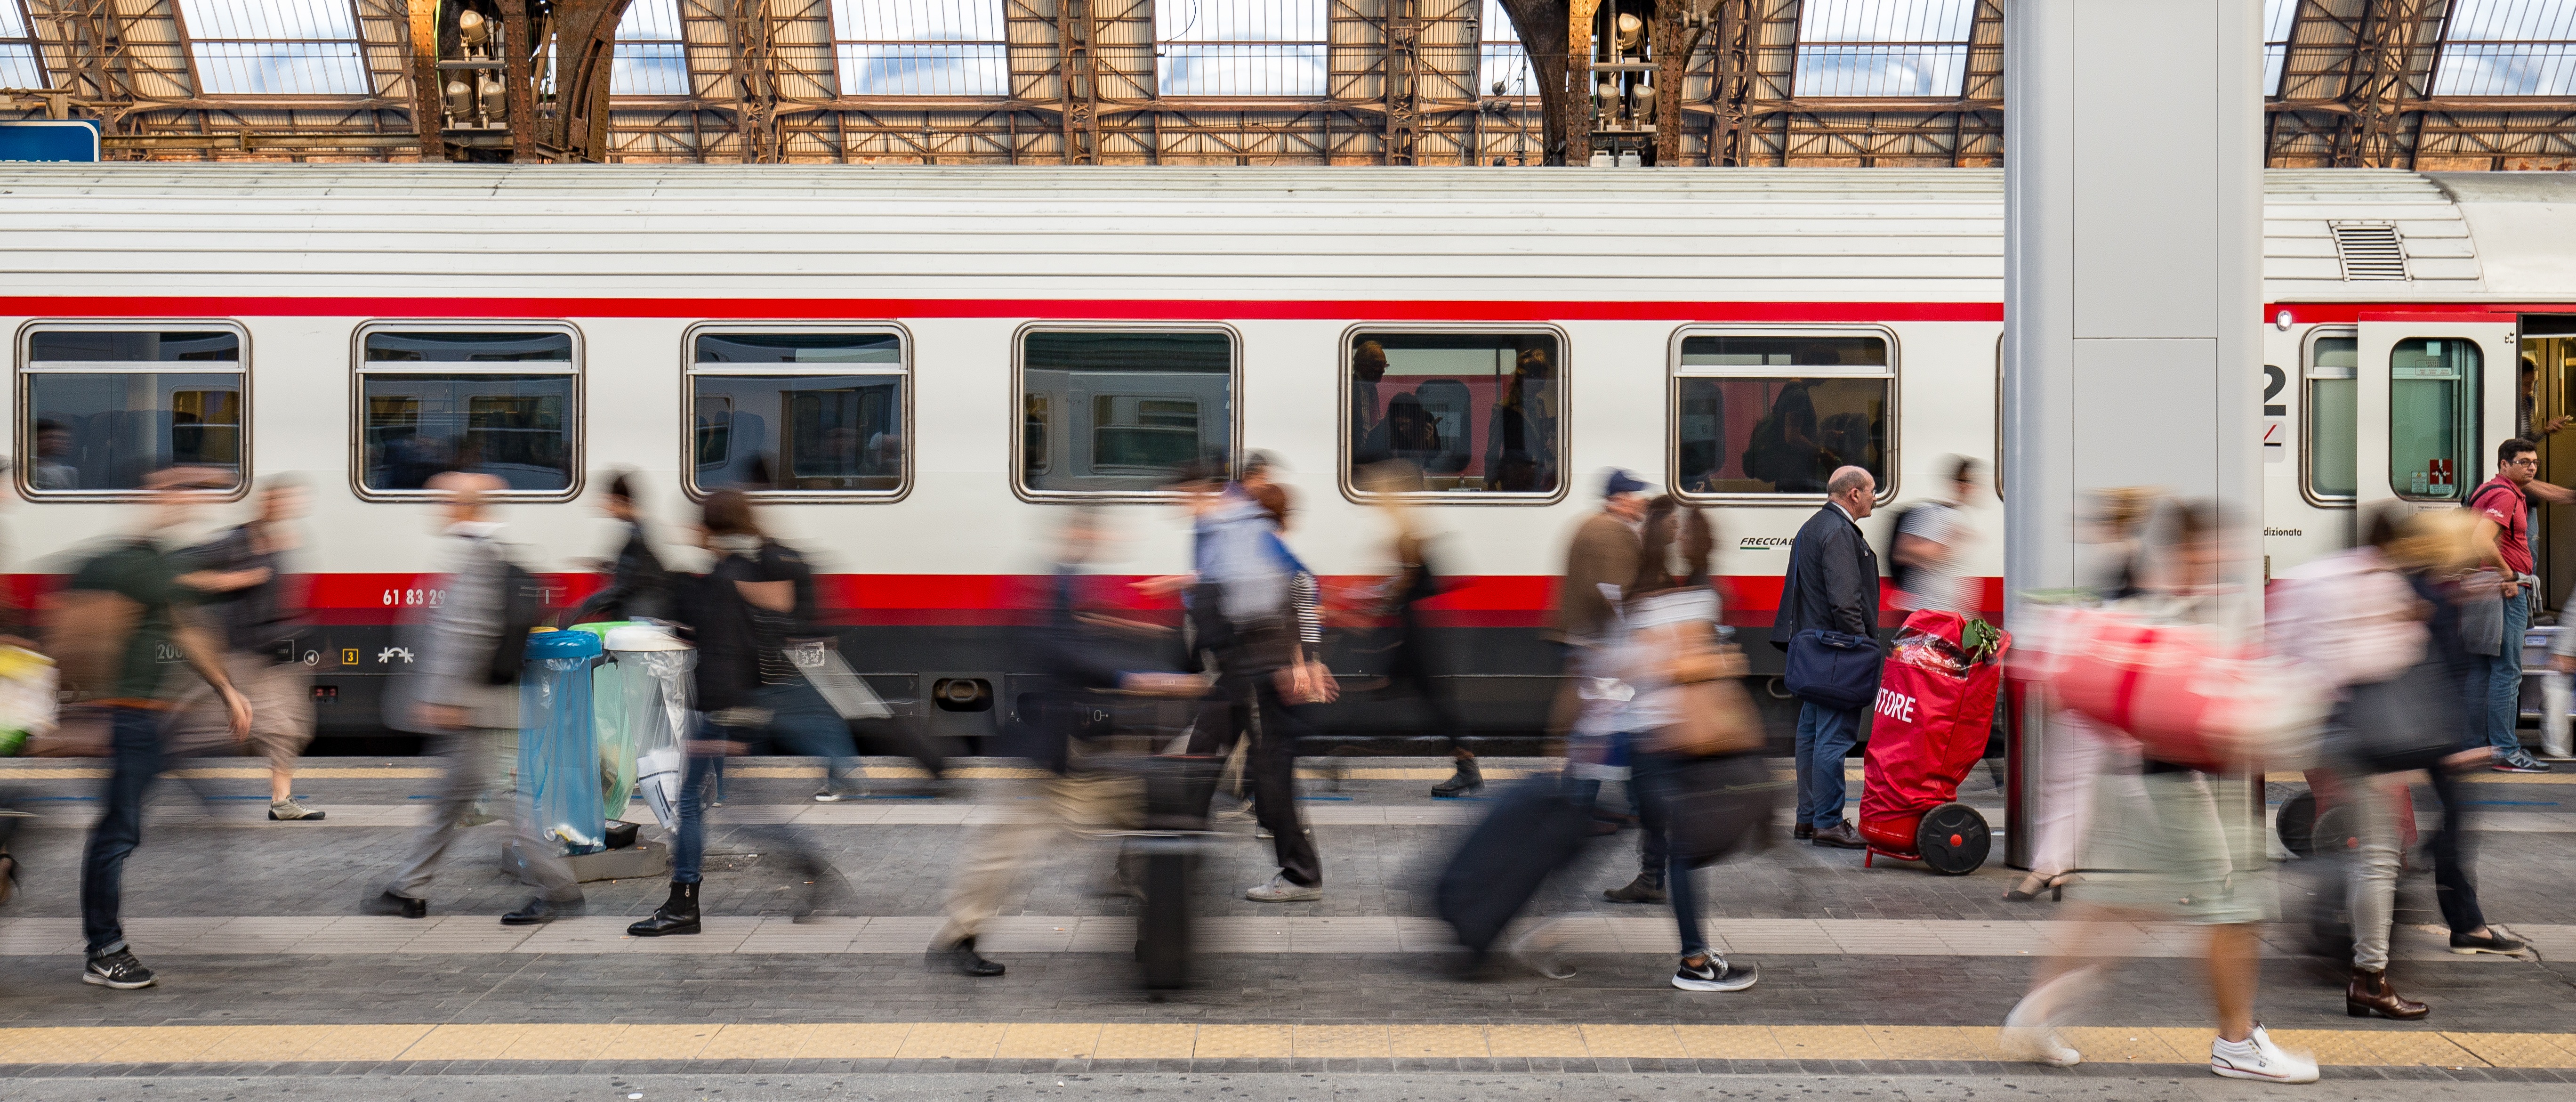
pedestrian, person, architecture, wagon, city, train, crowd, transport, vehicle, human, italy, public transport, cool image, infrastructure, milan, i, railway station, seemed, railway carriages, central station